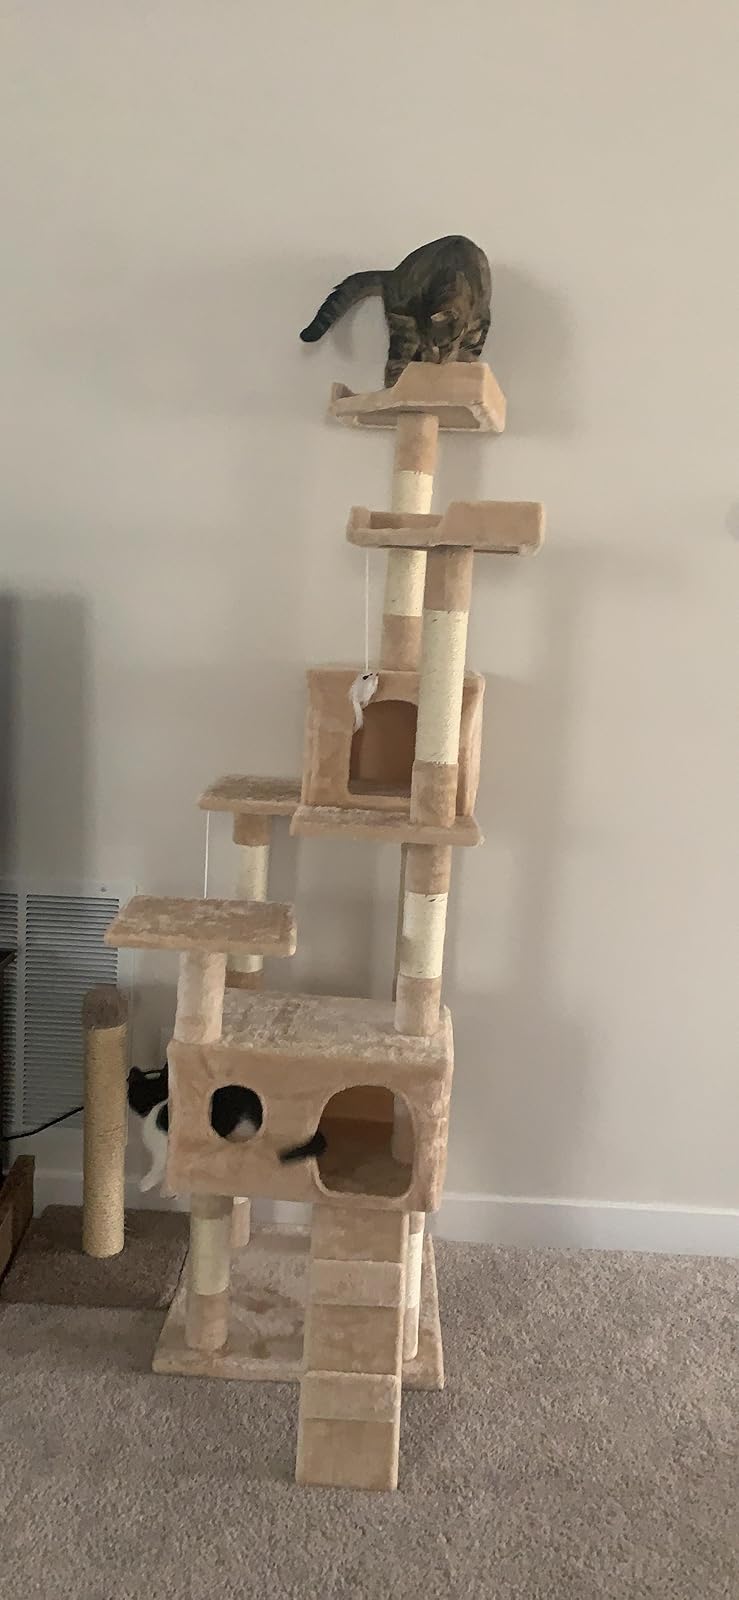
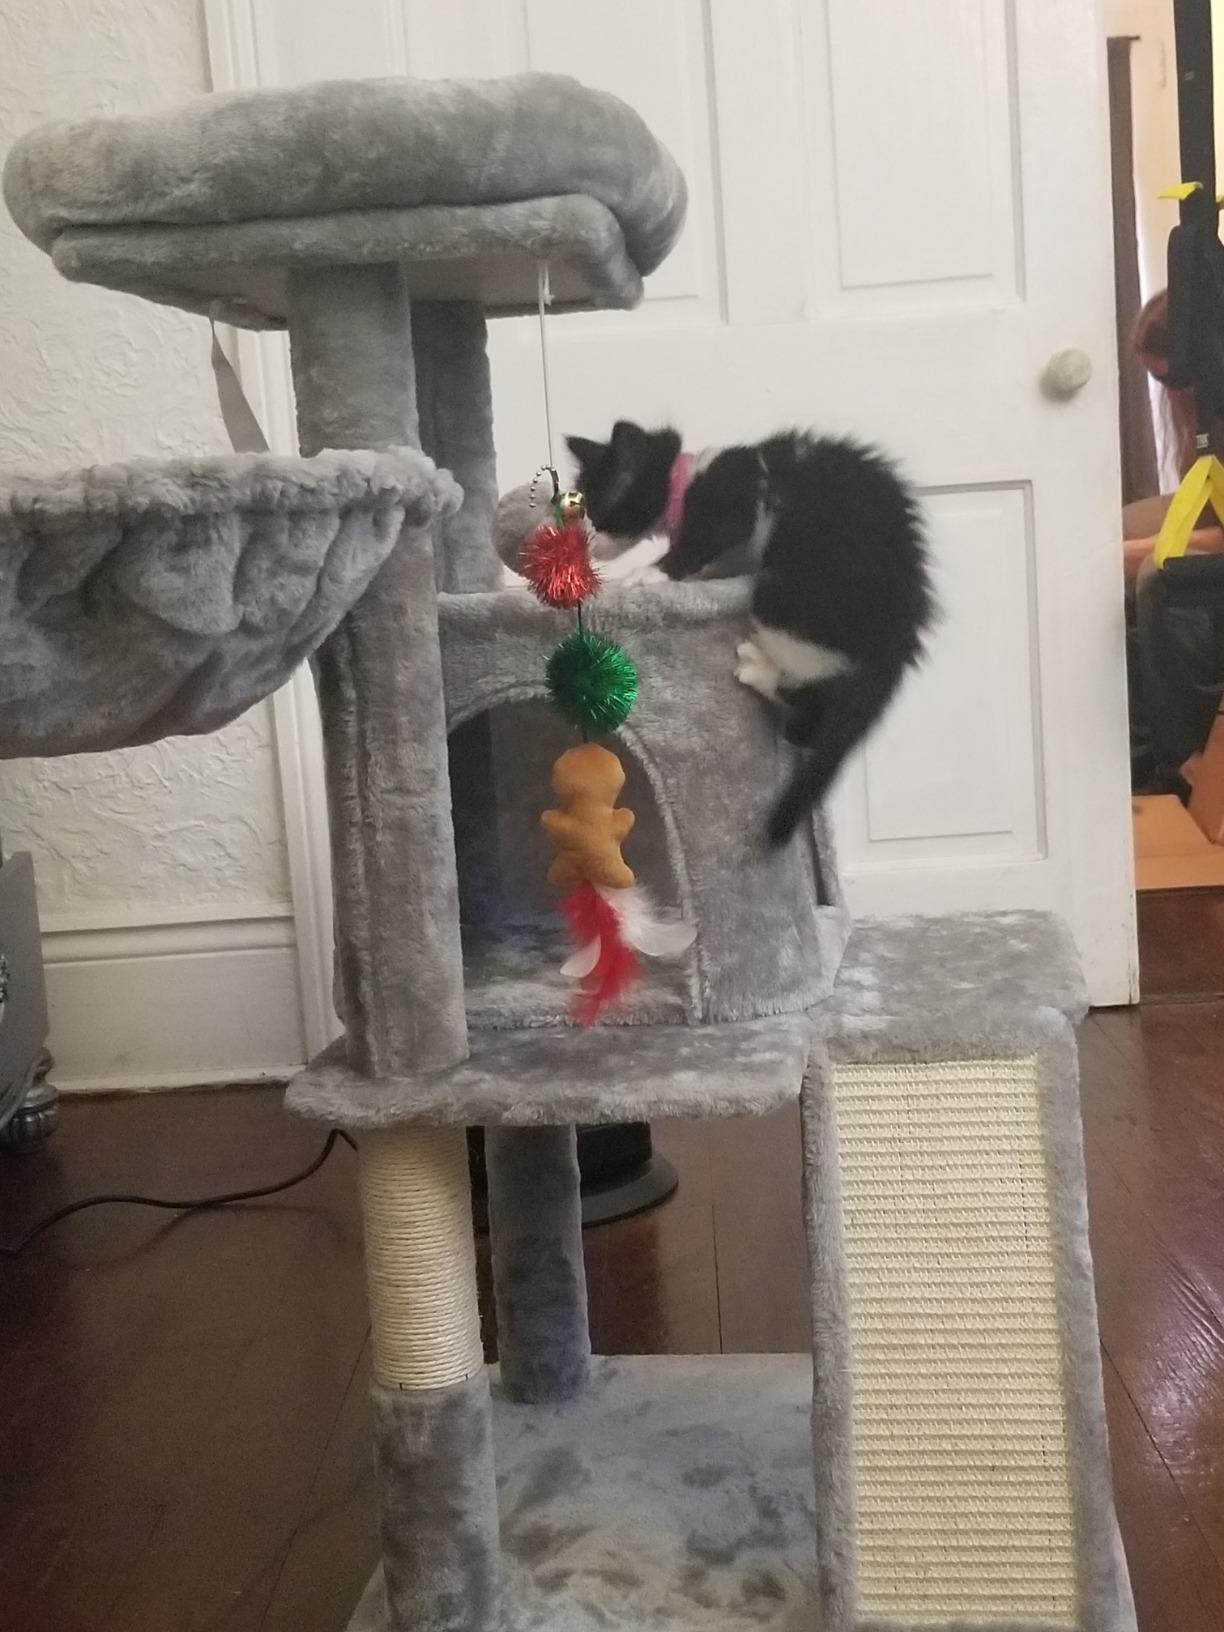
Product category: items_cat tree
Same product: no